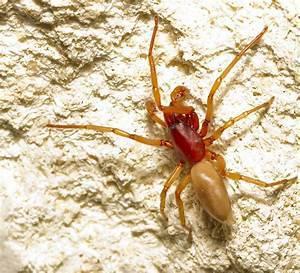
spider